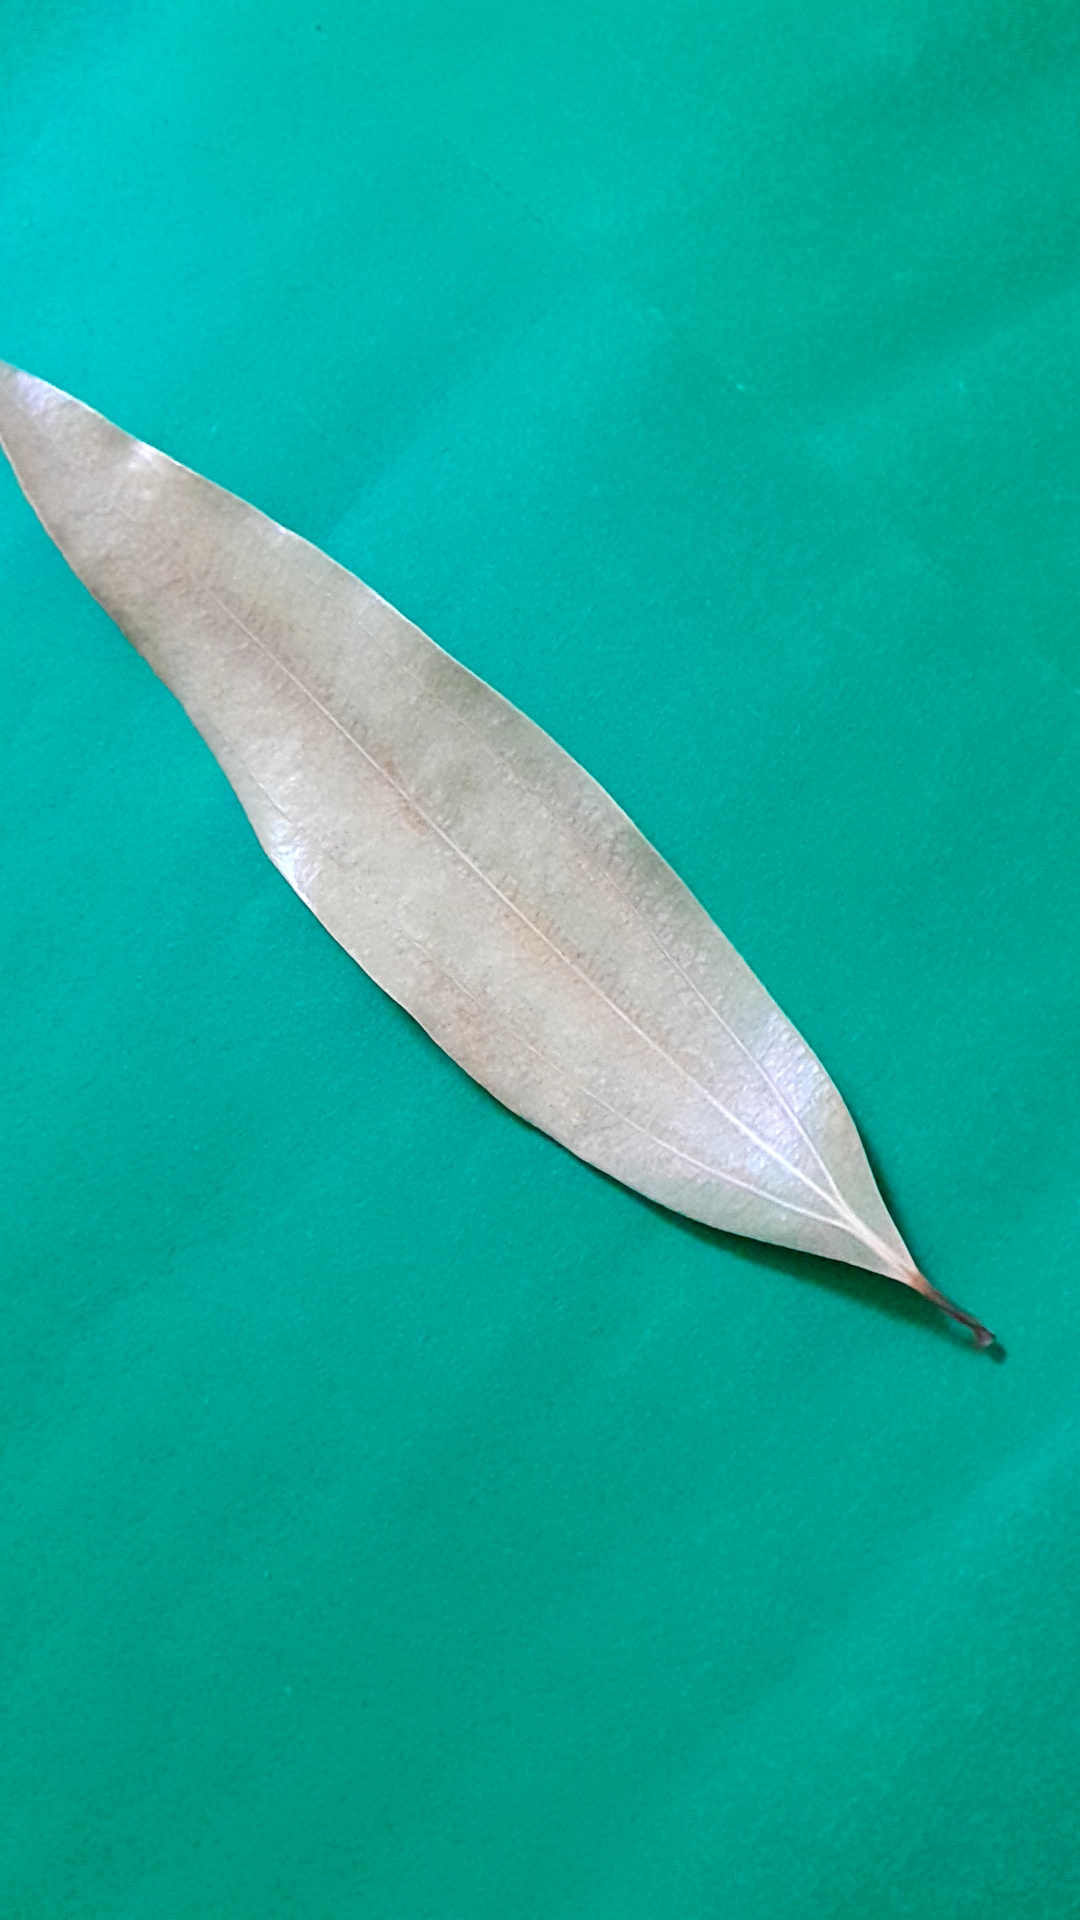
Label: Dry Leaf